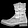
Label: Ankle boot